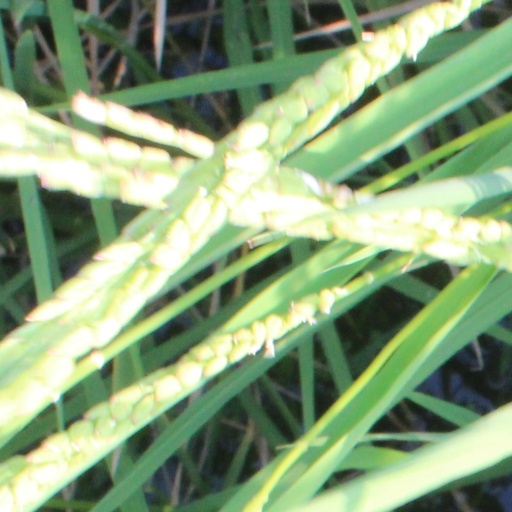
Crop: rice